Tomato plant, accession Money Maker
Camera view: bottom (45 deg); turntable rotation: 210 degrees
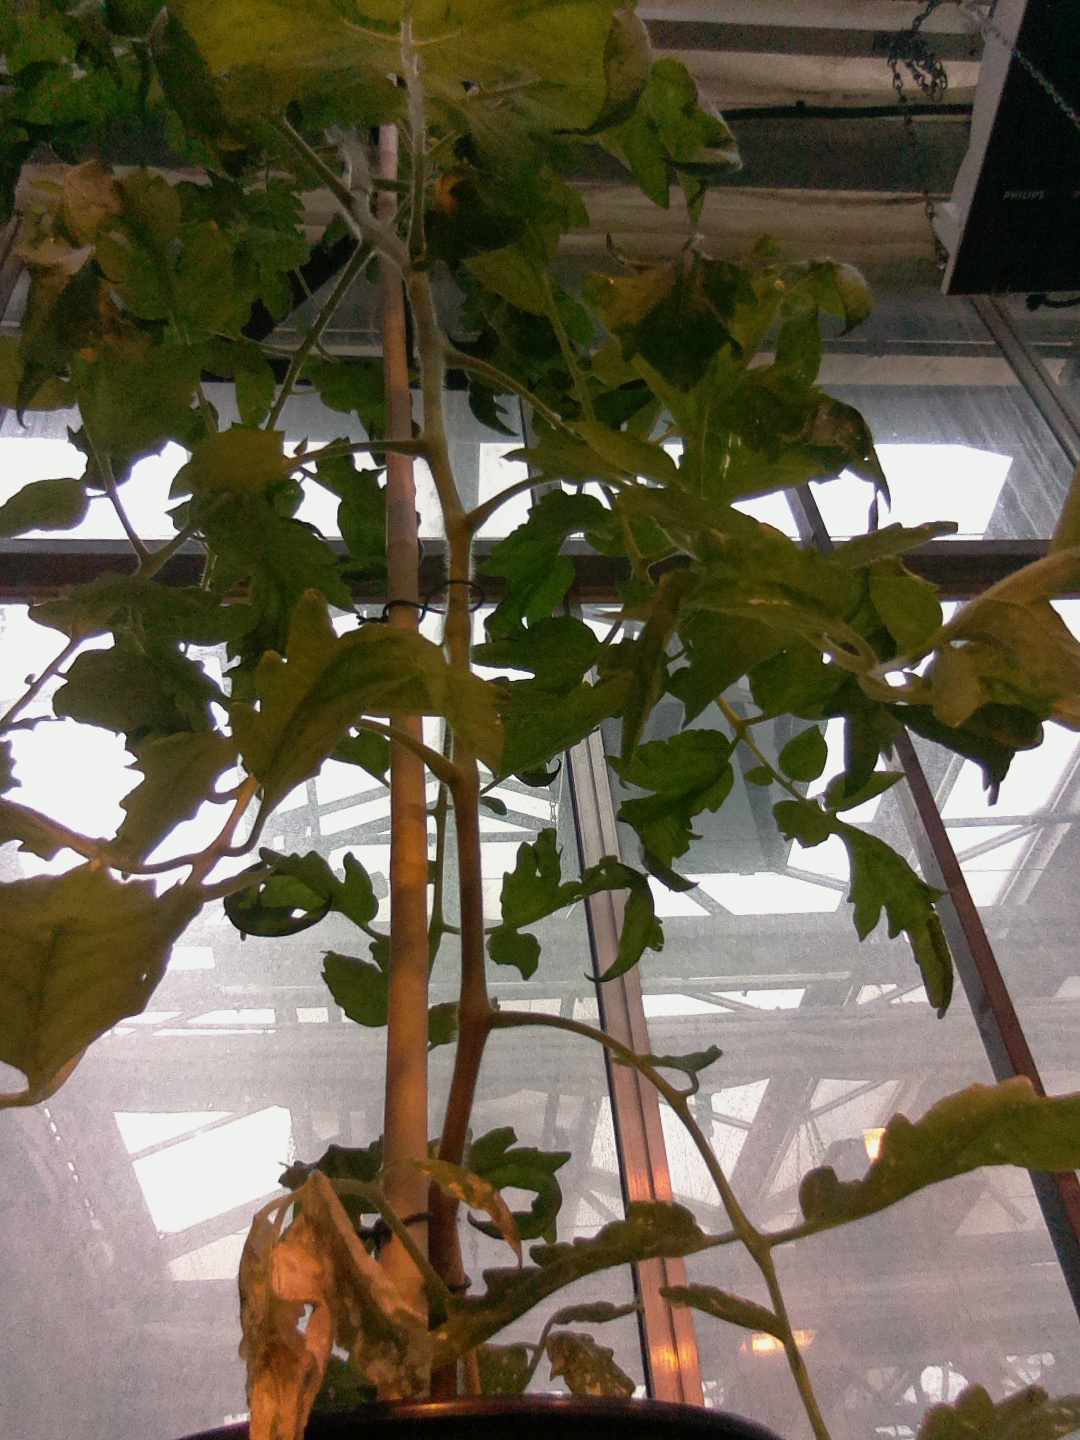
BBCH growth stage 63: 30%-40% of flowers open